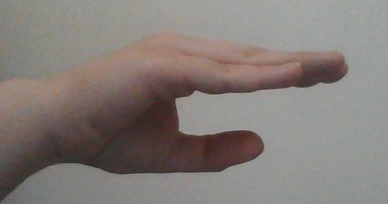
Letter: jeem